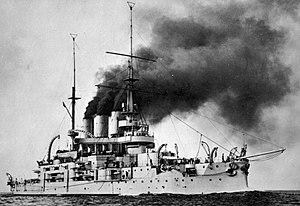
Le Potemkine, de son nom complet Kniaz Potiomkine Tavritcheski était un cuirassé pré-dreadnought de la flotte de la mer Noire russe, baptisé en l'honneur du prince Grigori Aleksandrovitch Potemkine, héros militaire du XVIIIᵉ siècle. Le Potemkine est construit aux chantiers navals de Nikolaïev à partir de 1898. Il entra en service en 1905.